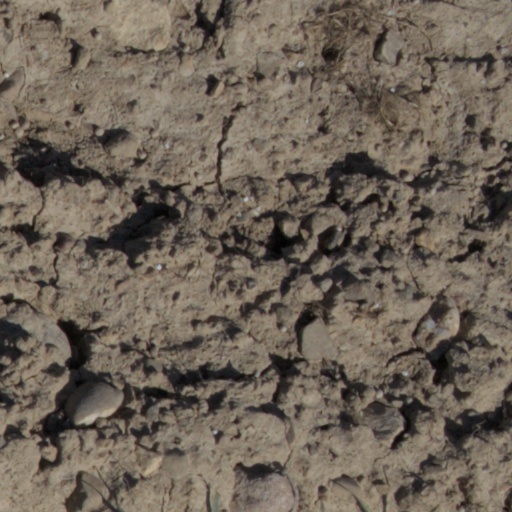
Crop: wheat